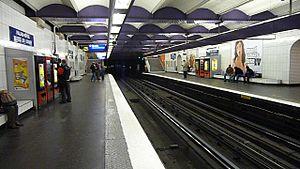
Palais-Royal - Musée du Louvre est une station des lignes 1 et 7 du métro de Paris, située dans le 1ᵉʳ arrondissement de Paris.